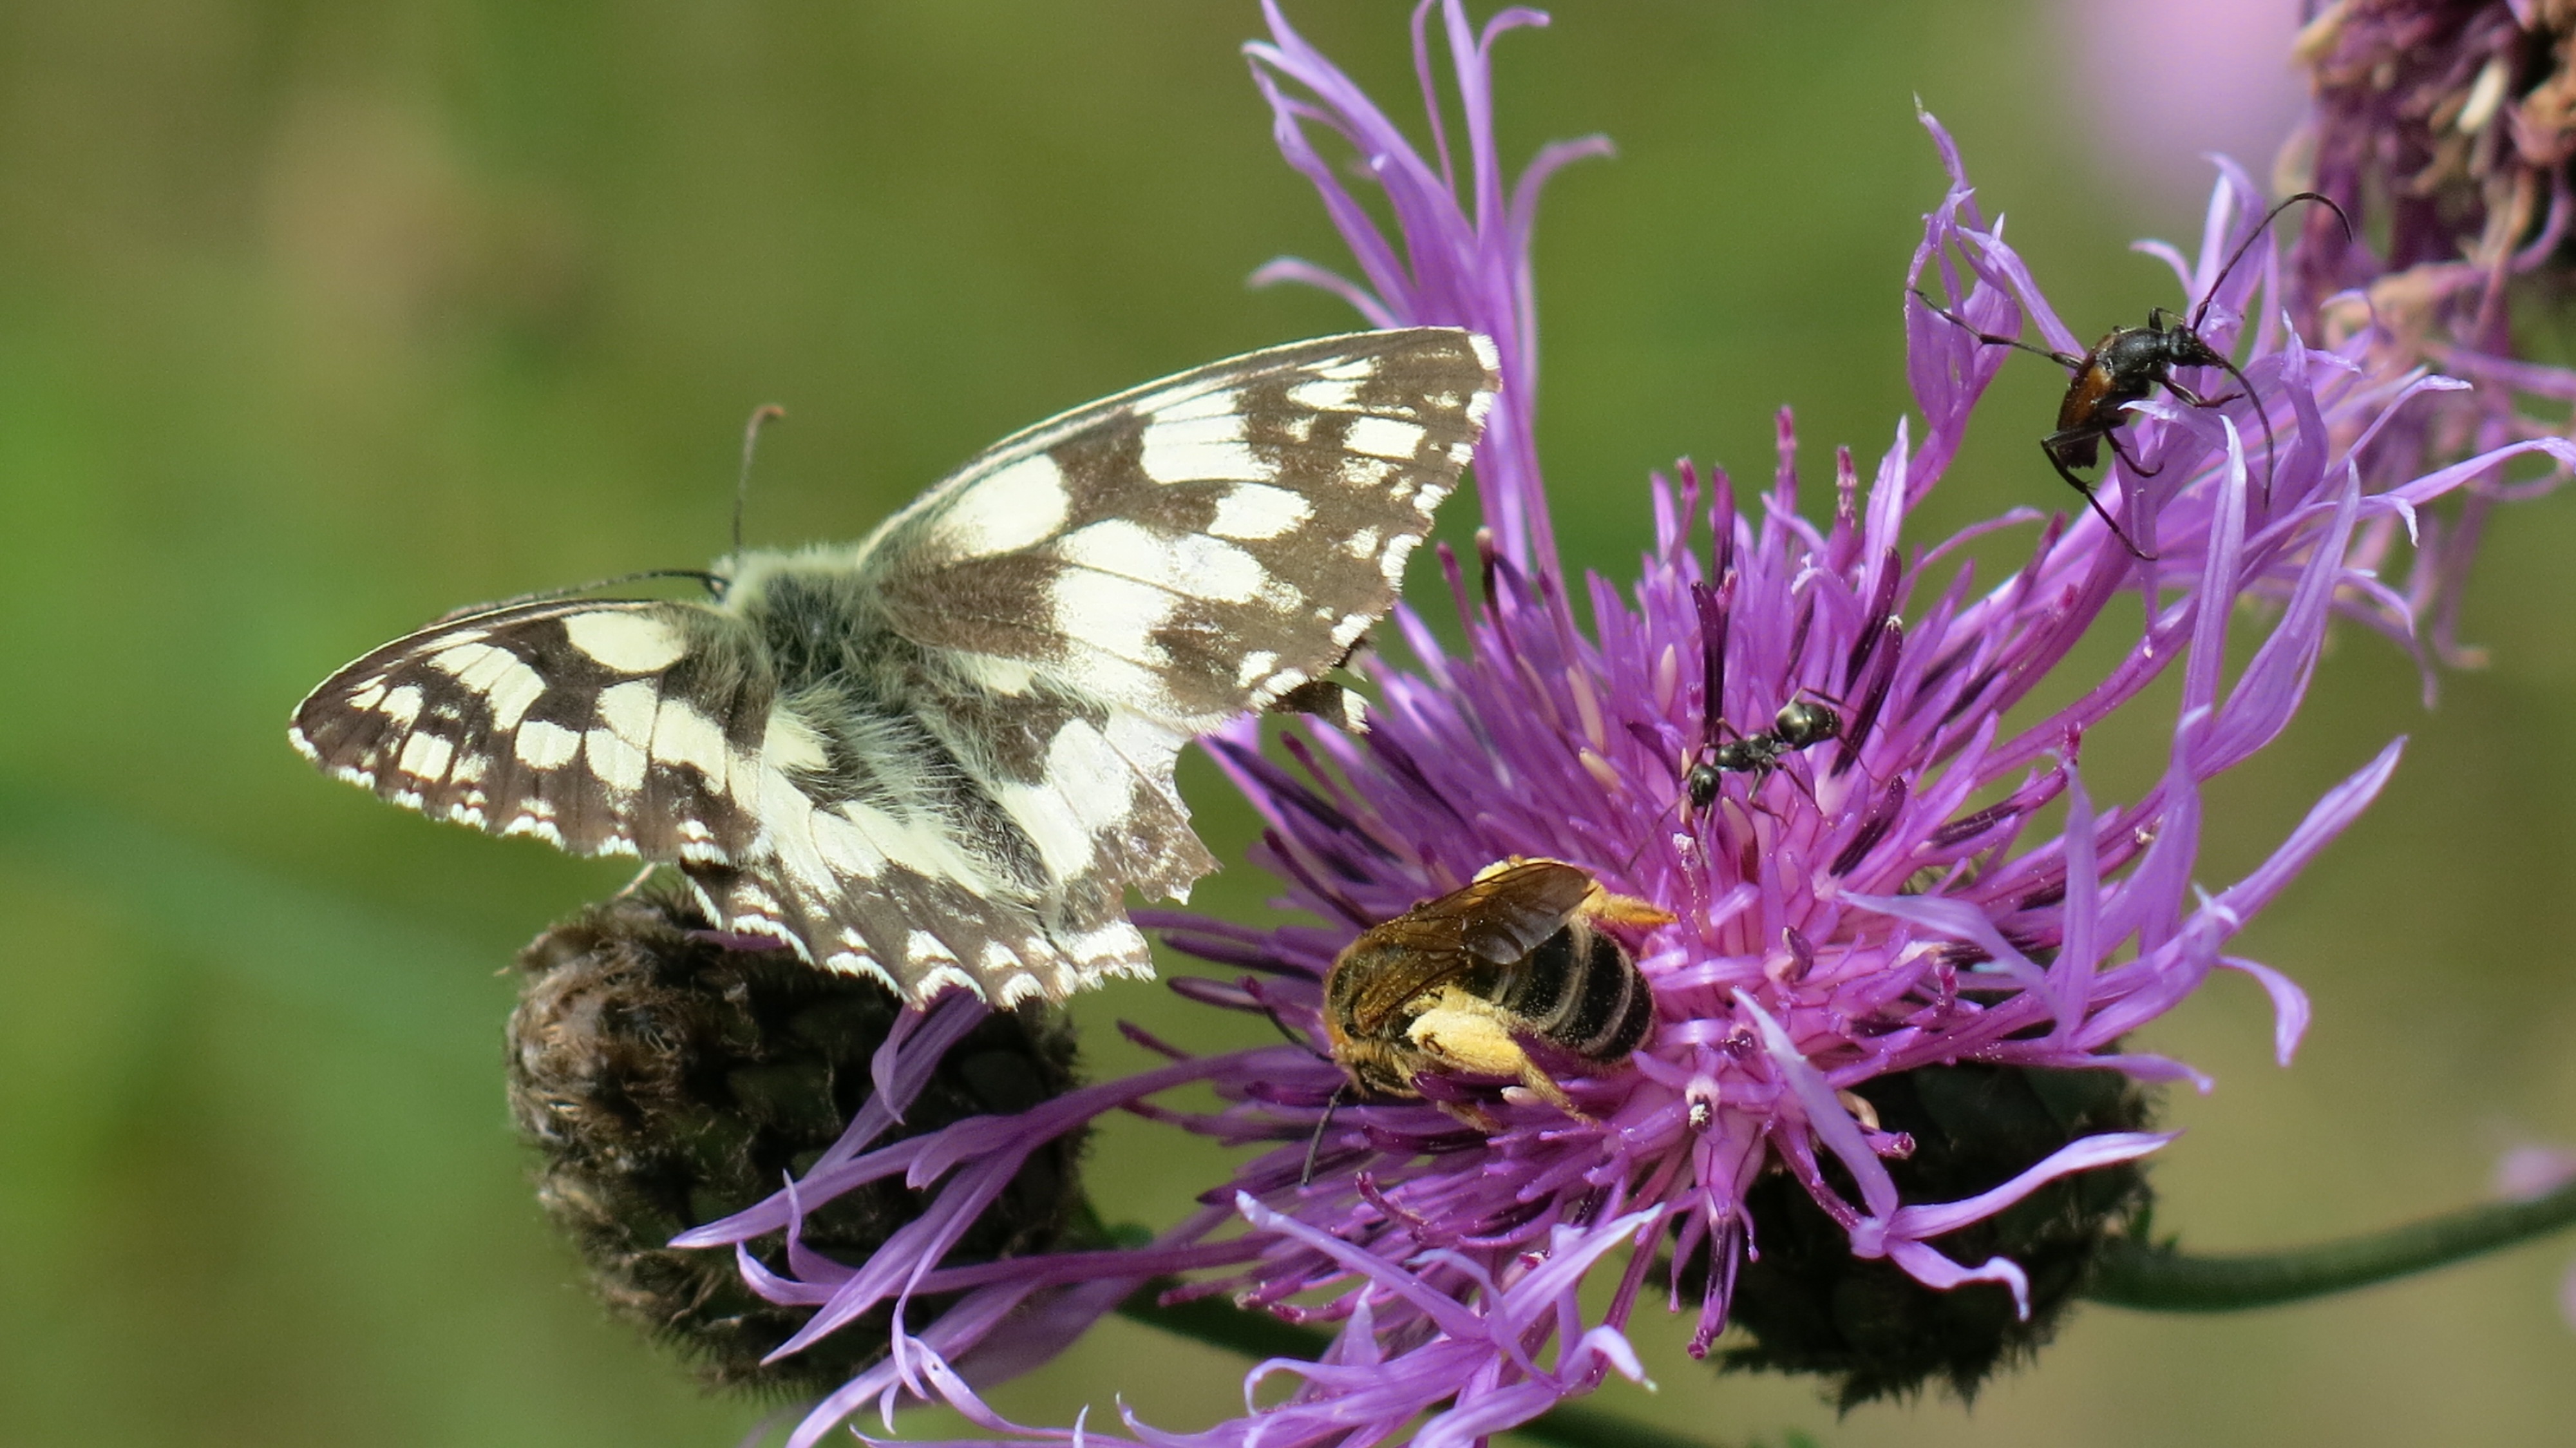
plant, flower, summer, insect, macro, butterfly, flora, fauna, invertebrate, close up, insects, beauty, nectar, macro photography, arthropod, pollinator, moths and butterflies, lycaenid